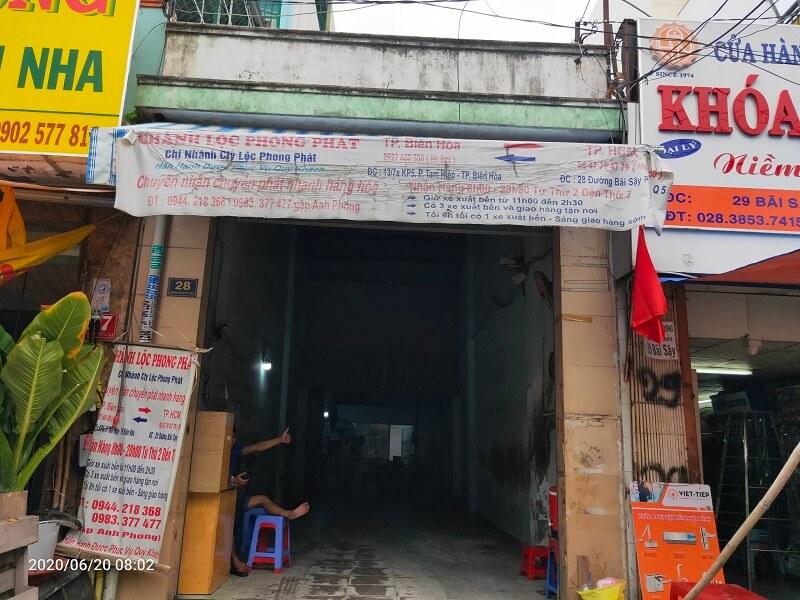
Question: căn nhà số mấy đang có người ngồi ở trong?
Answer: căn nhà số 28